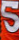
Number: 5